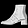
Label: Ankle boot